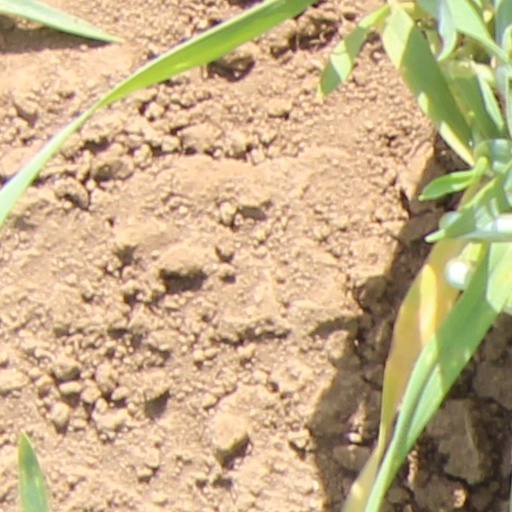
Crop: wheat